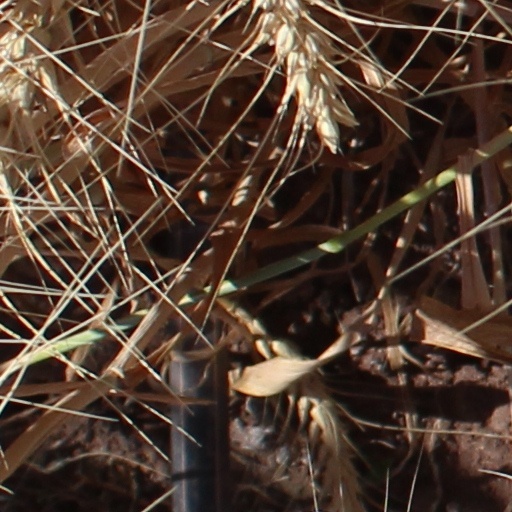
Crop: wheat